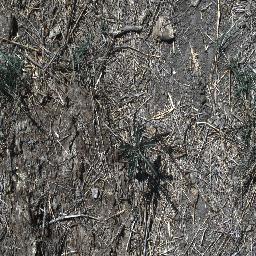
Label: parkinsonia